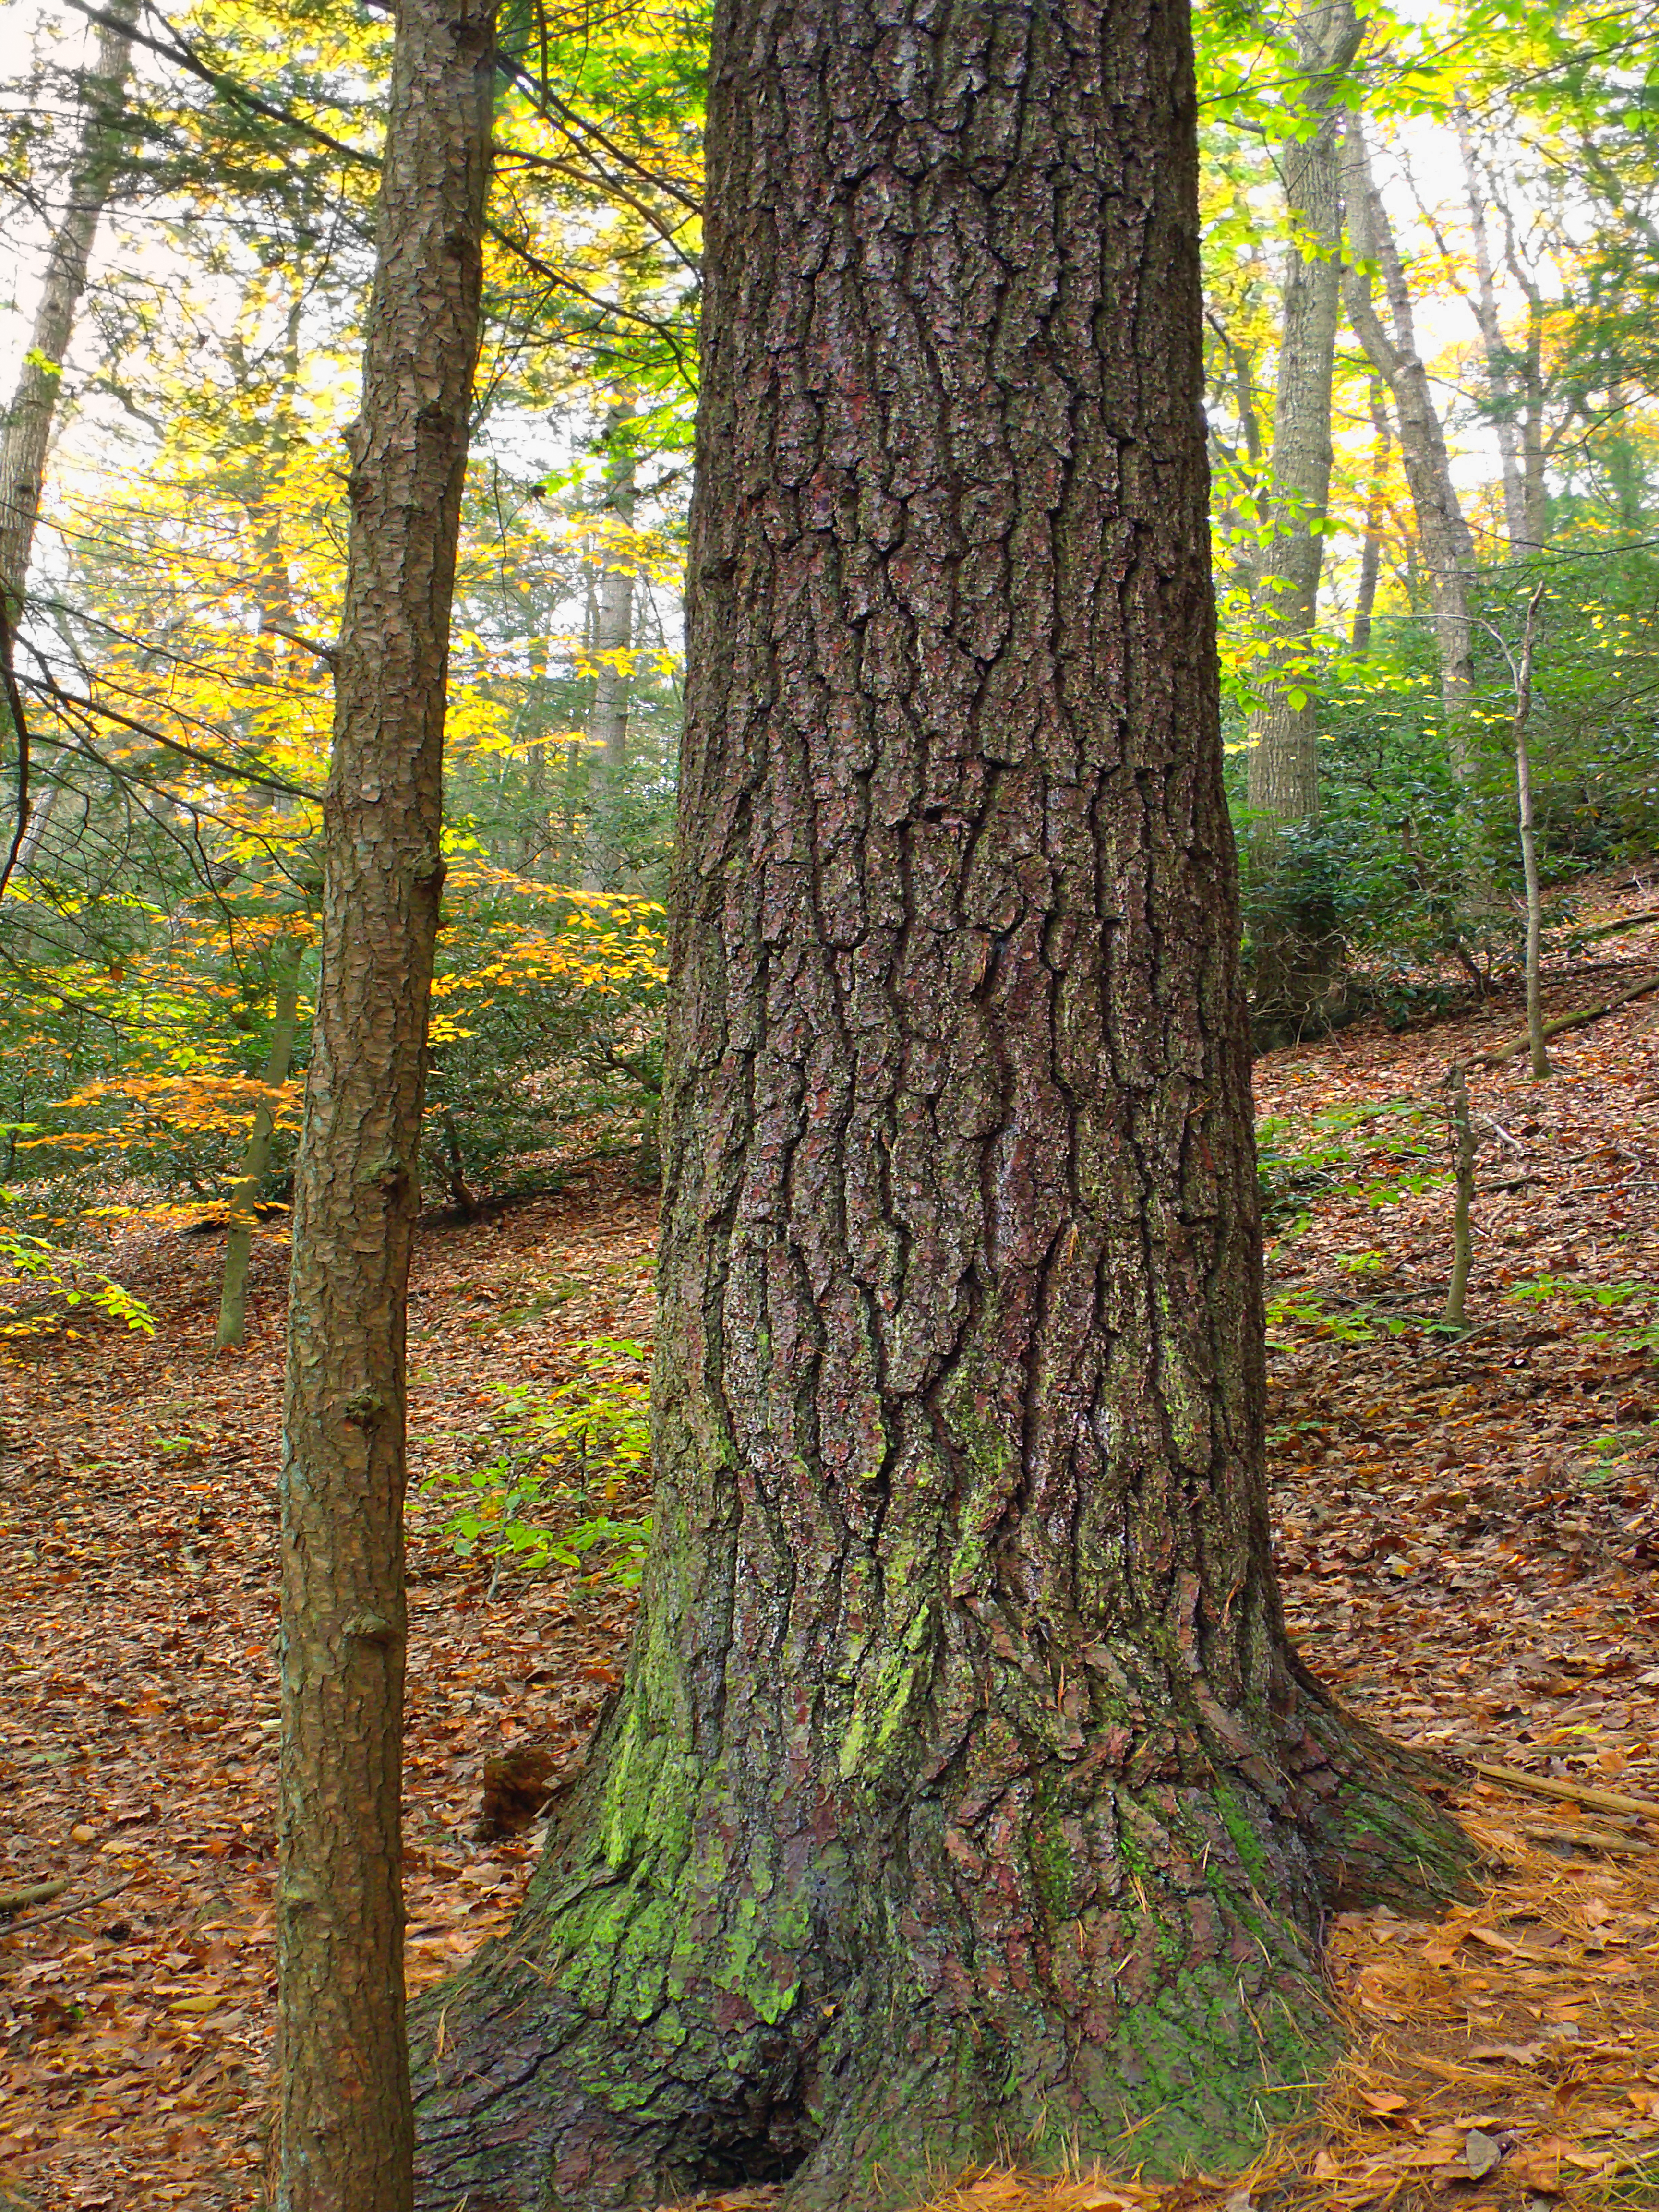
tree, nature, forest, branch, plant, hiking, leaf, trunk, moss, foliage, autumn, botany, trees, creativecommons, coniferous, spruce, midstatetrail, deciduous, tsugacanadensis, needleduff, understory, pennsylvania, oldgrowthforest, roots, hemlock, easternhemlock, leaflitter, fagusgrandifolia, americanbeech, relictforest, huntingdoncounty, greenwoodspur, rothrockstateforest, alanseegernaturalarea, grove, woodland, habitat, ecosystem, flowering plant, biome, old growth forest, natural environment, plant stem, woody plant, temperate broadleaf and mixed forest, temperate coniferous forest, land plant